Eight Bridges

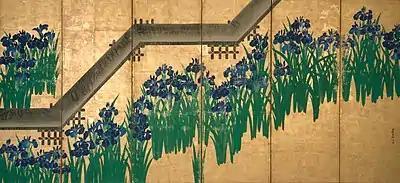
"Irises at Yatsuhashi (Eight Bridges)", Ogata Kōrin, after 1709

The , in Japanese literature, was a historical and semi-legendary construction in Mikawa Province (modern-day Aichi Prefecture) mentioned in Japanese poetry. It was described in "The Tales of Ise", a collection of poems written during the Heian period, and became a well known literary motif in Japan. Over time the bridge, which became stylised into a zig-zag shape, was incorporated into a large range of art forms: kimonos, writing boxes, screens and porcelain, prints and garden landscapes. In the modern day, it can also be found as an architectural motif of Japanese-style constructions abroad.